The Al Franken Show

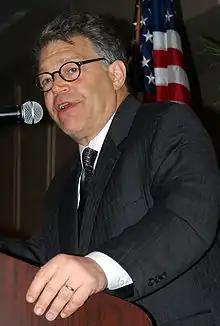
Show host Al Franken

From the show's inception in March 2004 until October 7, 2005, the show was co-hosted by experienced journalist Katherine Lanpher. Lanpher left the show to write "Leap Days", a memoir about her experiences moving to New York City. Lanpher did not rejoin the show because she did not wish to move again when Franken relocated to Minnesota. In November 2005, Franken told an audience in Berkeley, California that he would not seek a replacement for Lanpher. Her departure did not substantially change the content of the show.